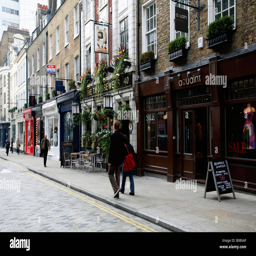
parade of shops and the pub